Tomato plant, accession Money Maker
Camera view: vertical (180 deg); turntable rotation: 0 degrees
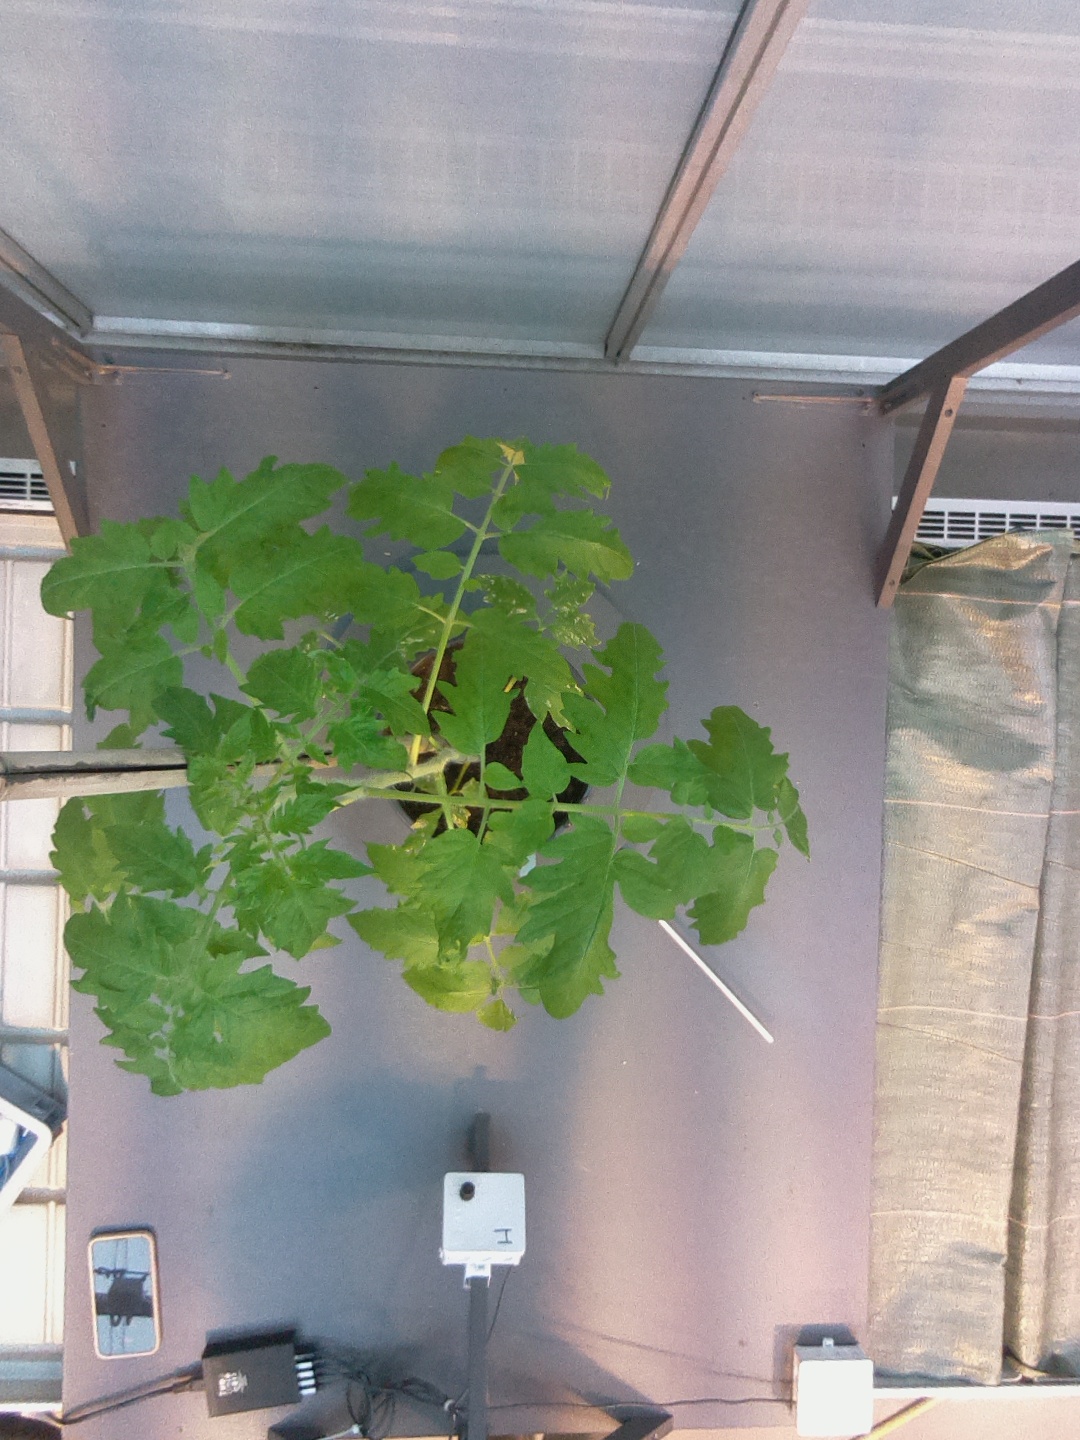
BBCH growth stage 15: 10 of true leaves visible